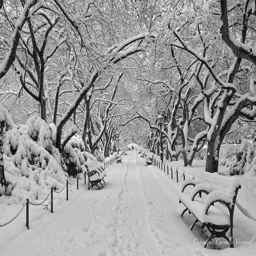
tourist attraction after a snow storm